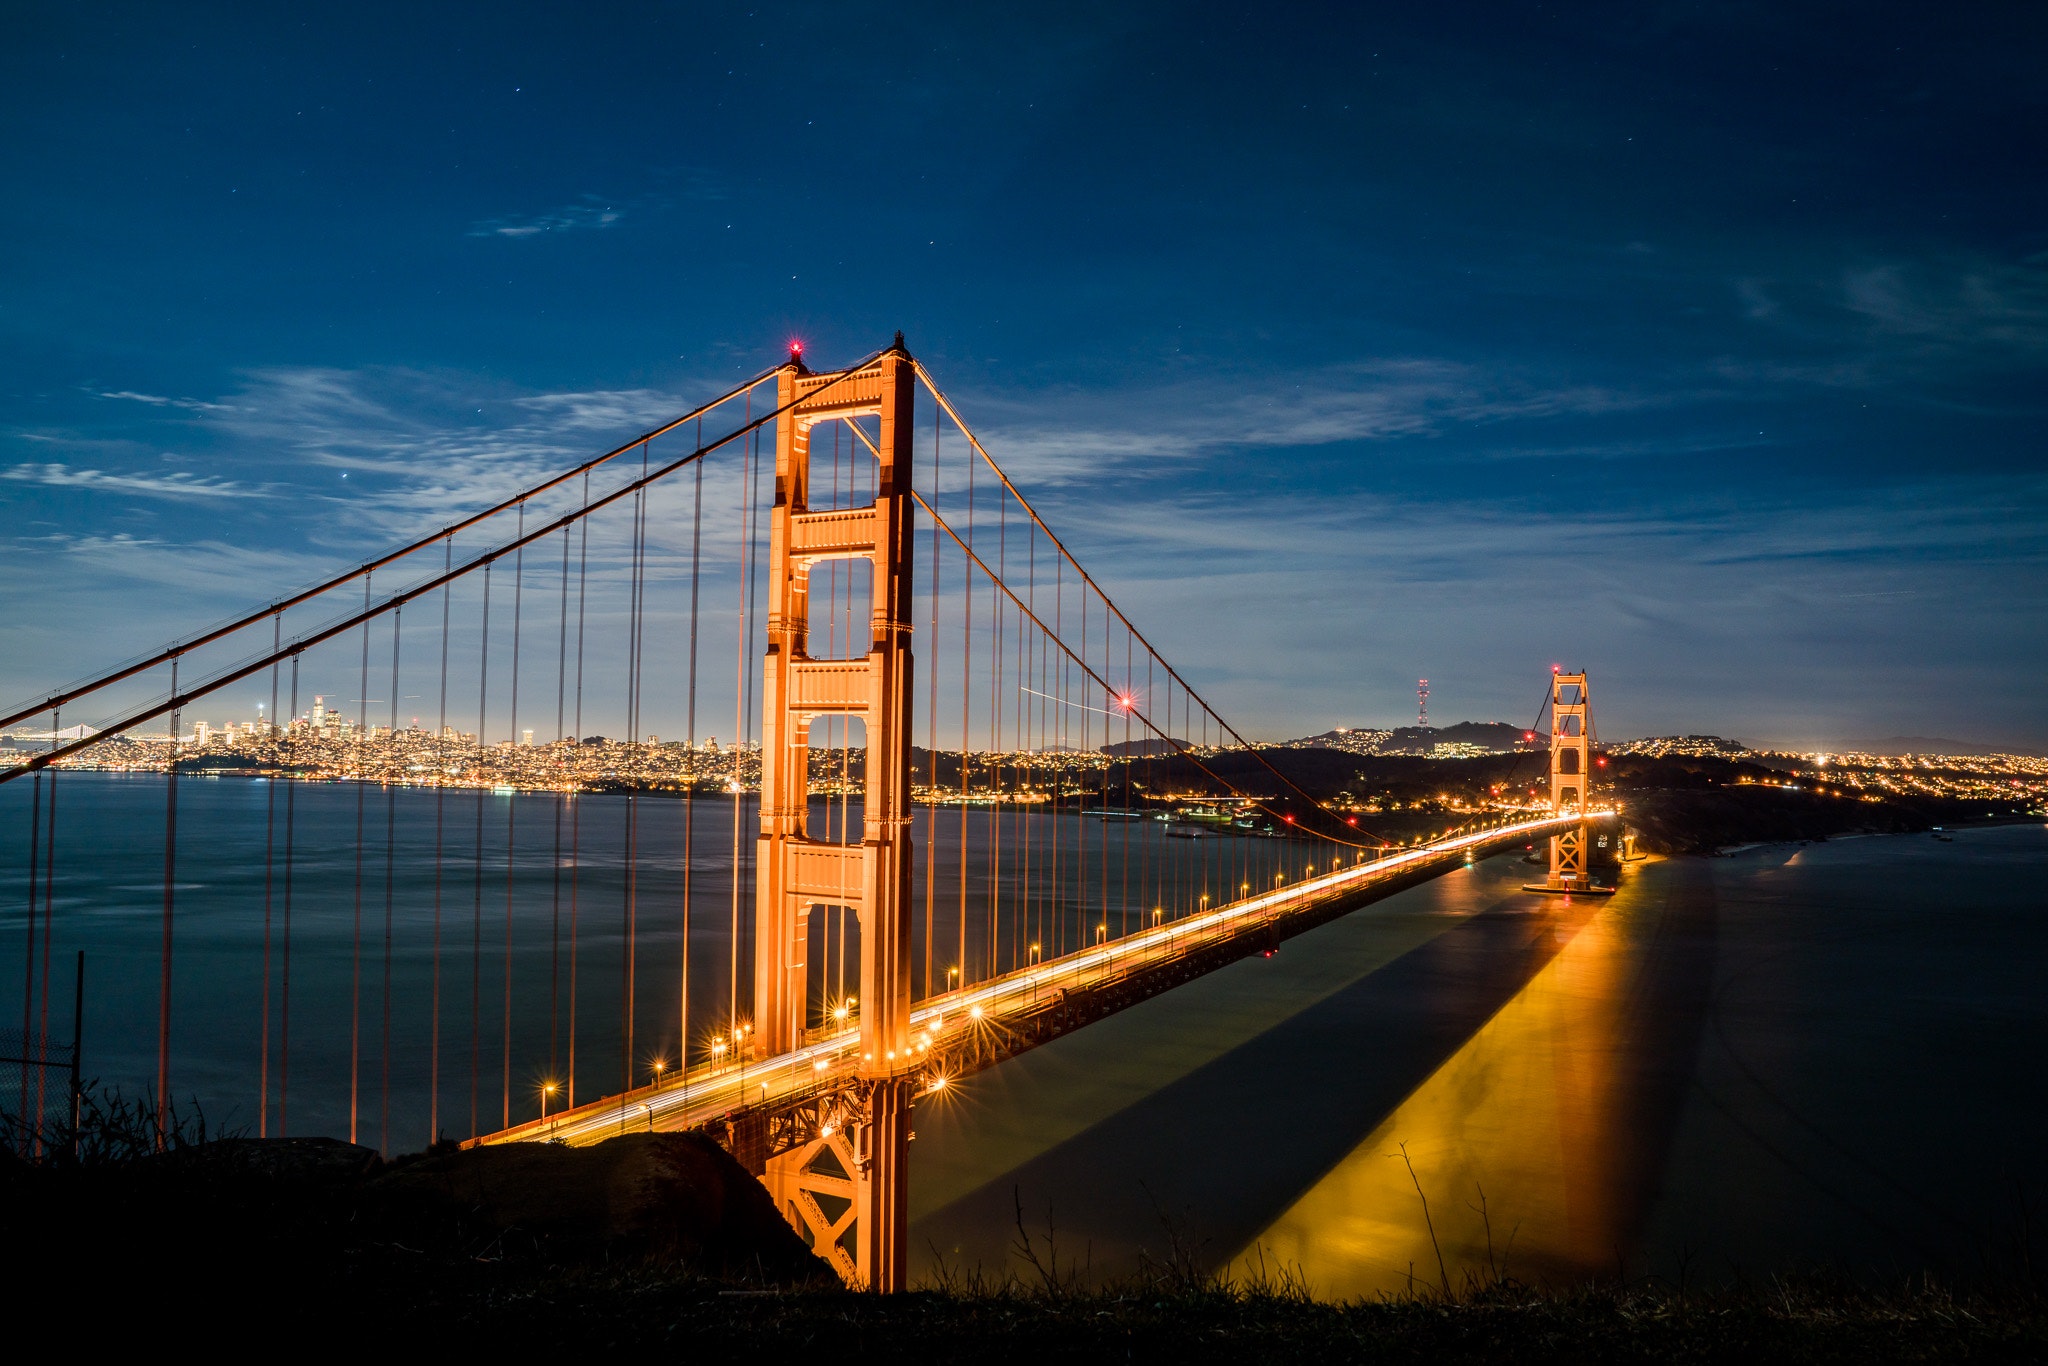
cable stayed bridge, bridge, sky, suspension bridge, extradosed bridge, water, landmark, fixed link, blue, night, skyway, metropolitan area, dusk, evening, city, urban area, reflection, cloud, architecture, beam bridge, river, nonbuilding structure, infrastructure, cityscape, horizon, photography, metropolis, sunset, road, skyline, bay